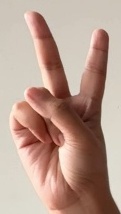
ASL sign: 2